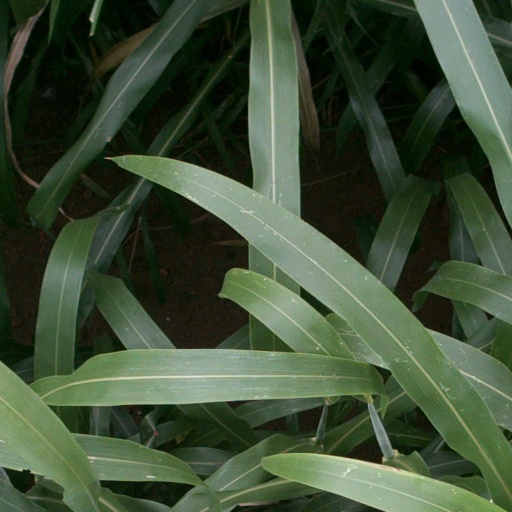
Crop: sorghum